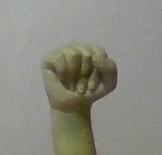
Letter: saad